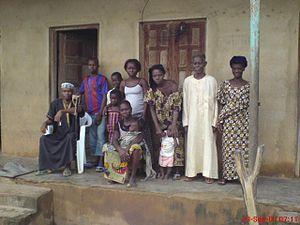
Photo d'une famille à Gbogolo
Gbogolo est une localité du centre de la Côte d'Ivoire et appartenant au département de Séguéla, Région du Worodougou. La localité de Gbogolo est un chef-lieu de communes dans le canton Tiéma. Le canton Tiéma comprend treize villages dans la sous-préfecture de Massala.